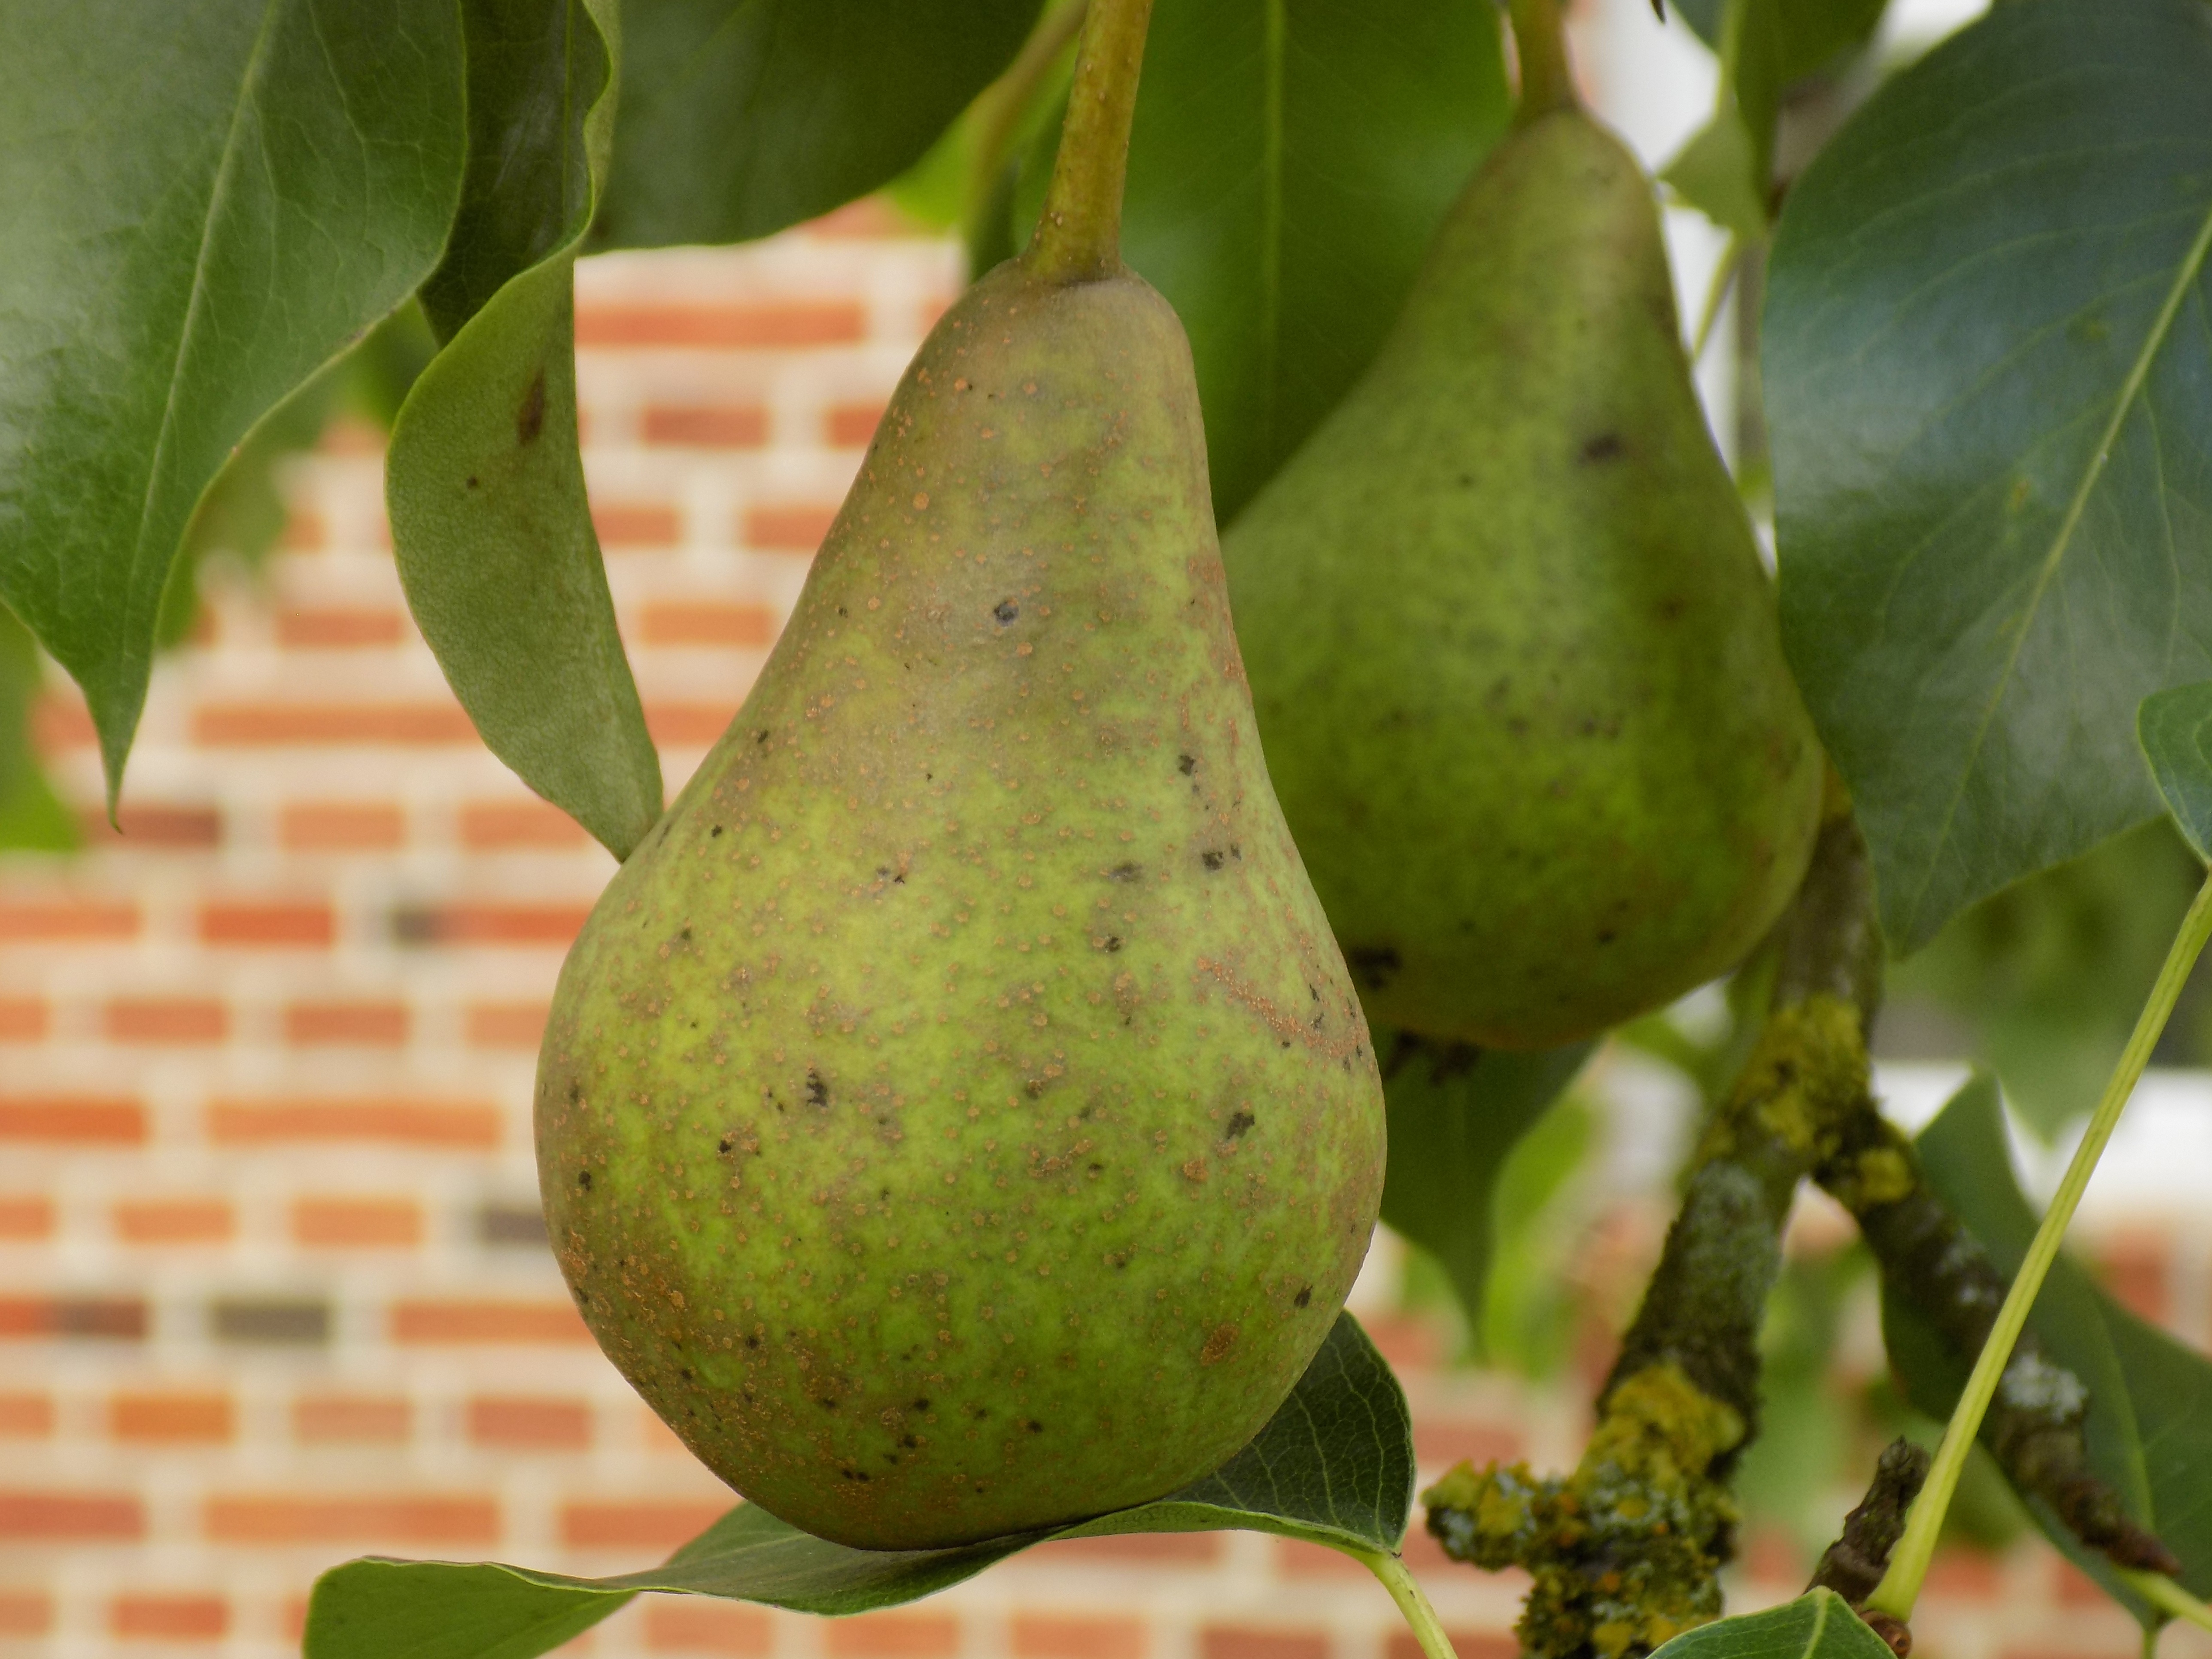
tree, nature, plant, fruit, food, produce, pear, healthy, fruit tree